Bucha massacre

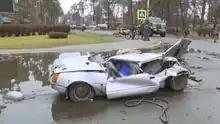
A corpse inside a destroyed car in Bucha, 2 April 2022

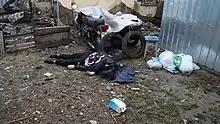
A Ukrainian woman killed in Bucha, April 2022

On 1 April 2022, following the Russian withdrawal, video footage was posted to social media showing mass civilian casualties. According to Mayor Fedoruk, "hundreds of Russian soldiers" were also among the bodies found in the region. Subsequently, further evidence emerged that appeared to show war crimes committed by Russian forces while they occupied the region. Soldiers of the Ukrainian Territorial Defense Forces said they had found eighteen mutilated bodies of men, women and children in a summer camp's basement in Zabuchchya, near Bucha. One of the soldiers said that some of the bodies had suffered cut-off ears or extracted teeth and that the bodies had been removed a day before the interview. Footage released by the Ukrainian Army appeared to show a torture chamber in the basement. A report by Radio Free Europe/Radio Liberty, an American state-funded media organization, described the basement as an "execution cellar" used by Russian forces.